Valeria Vegh Weis

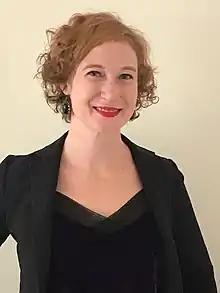
Valeria Vegh Weis

Valeria Vegh Weis is a prolific Argentinean-German author who has had more than 100 articles and book chapters published in Spanish and English ,. She specializes in criminology, criminal law, international criminal law and transitional justice, which she approaches from a decolonial and socio-legal perspective. She is currently working as a Senior Researcher at Konstanz Universität Zukunftskolleg,